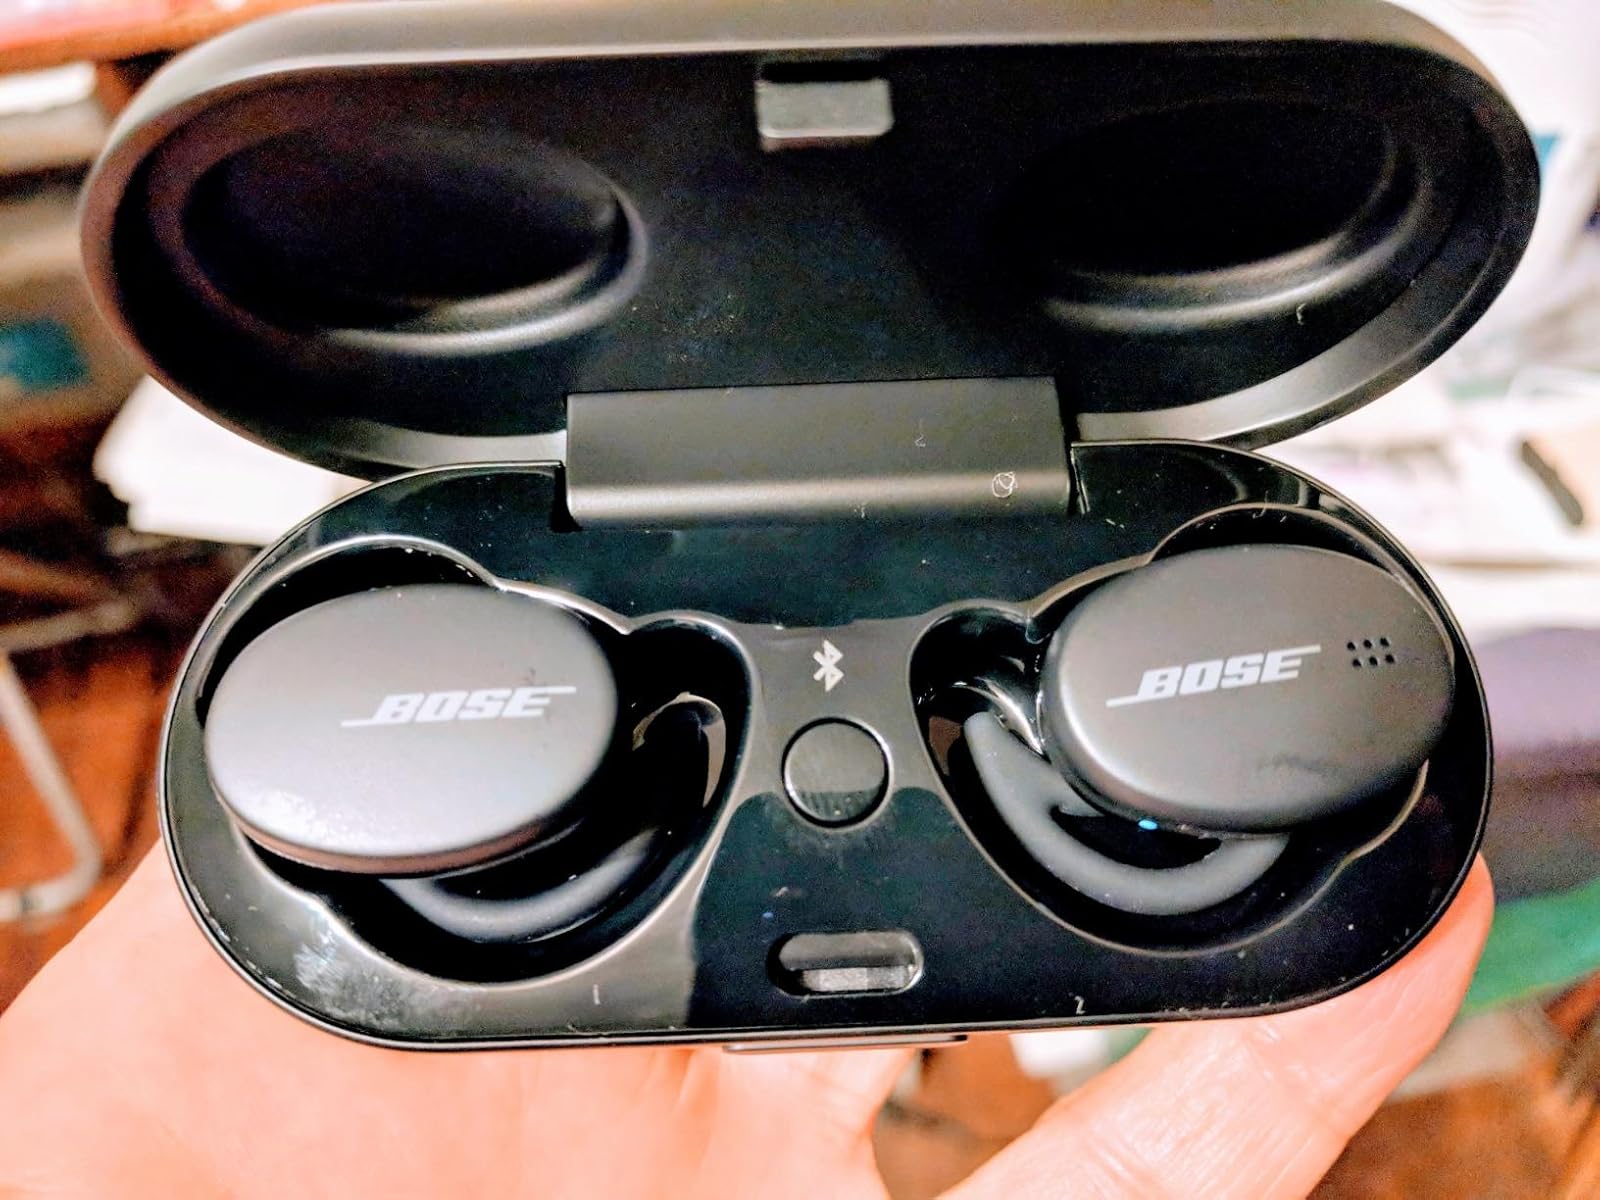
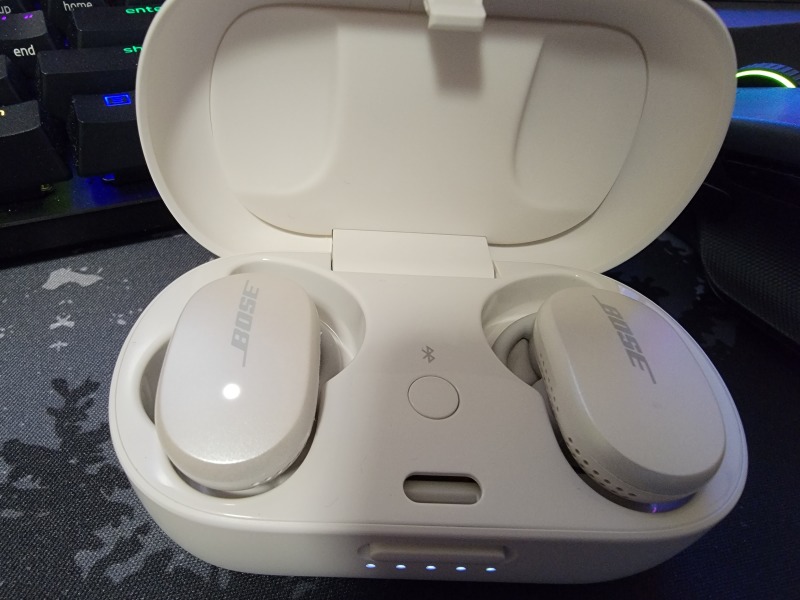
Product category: earbuds
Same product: no